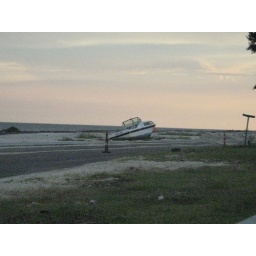
boat washed up on beach right next to hwy 90 in long beach